The Upper Hand (film)

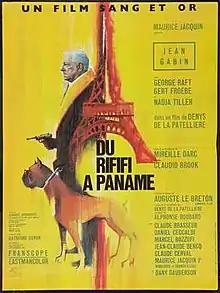
Film poster

The Upper Hand (Du rififi à Paname) is a 1966 French thriller film about gold smuggling based on the novel by Auguste Le Breton and starring Jean Gabin, George Raft and Gert Fröbe.